Raoul Auernheimer

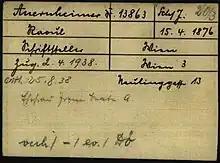
Registration card of Raoul Auernheimer as a prisoner at Dachau Nazi Concentration Camp

In 1923, he became a manager of the Austrian PEN association. He was president until 1927 and remained vice-president. In March 1938, he was arrested and interned in the Dachau concentration camp. Because of a request by writer Emil Ludwig, the general counsel of the United States Raymund Geist intervened against his arrest. At the end of 1938 he was released and emigrated to New York City.